Sherlock Holmes (video game series)

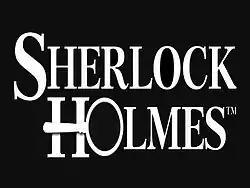
"Sherlock Holmes" series logo used since mid-2007

Sherlock Holmes is a series of adventure games developed by Frogwares. The games are based on Arthur Conan Doyle's Sherlock Holmes stories, featuring the detective Sherlock Holmes and his companion Dr. John H. Watson. While the franchise is based on Doyle's stories, each game has an original plot and storyline.